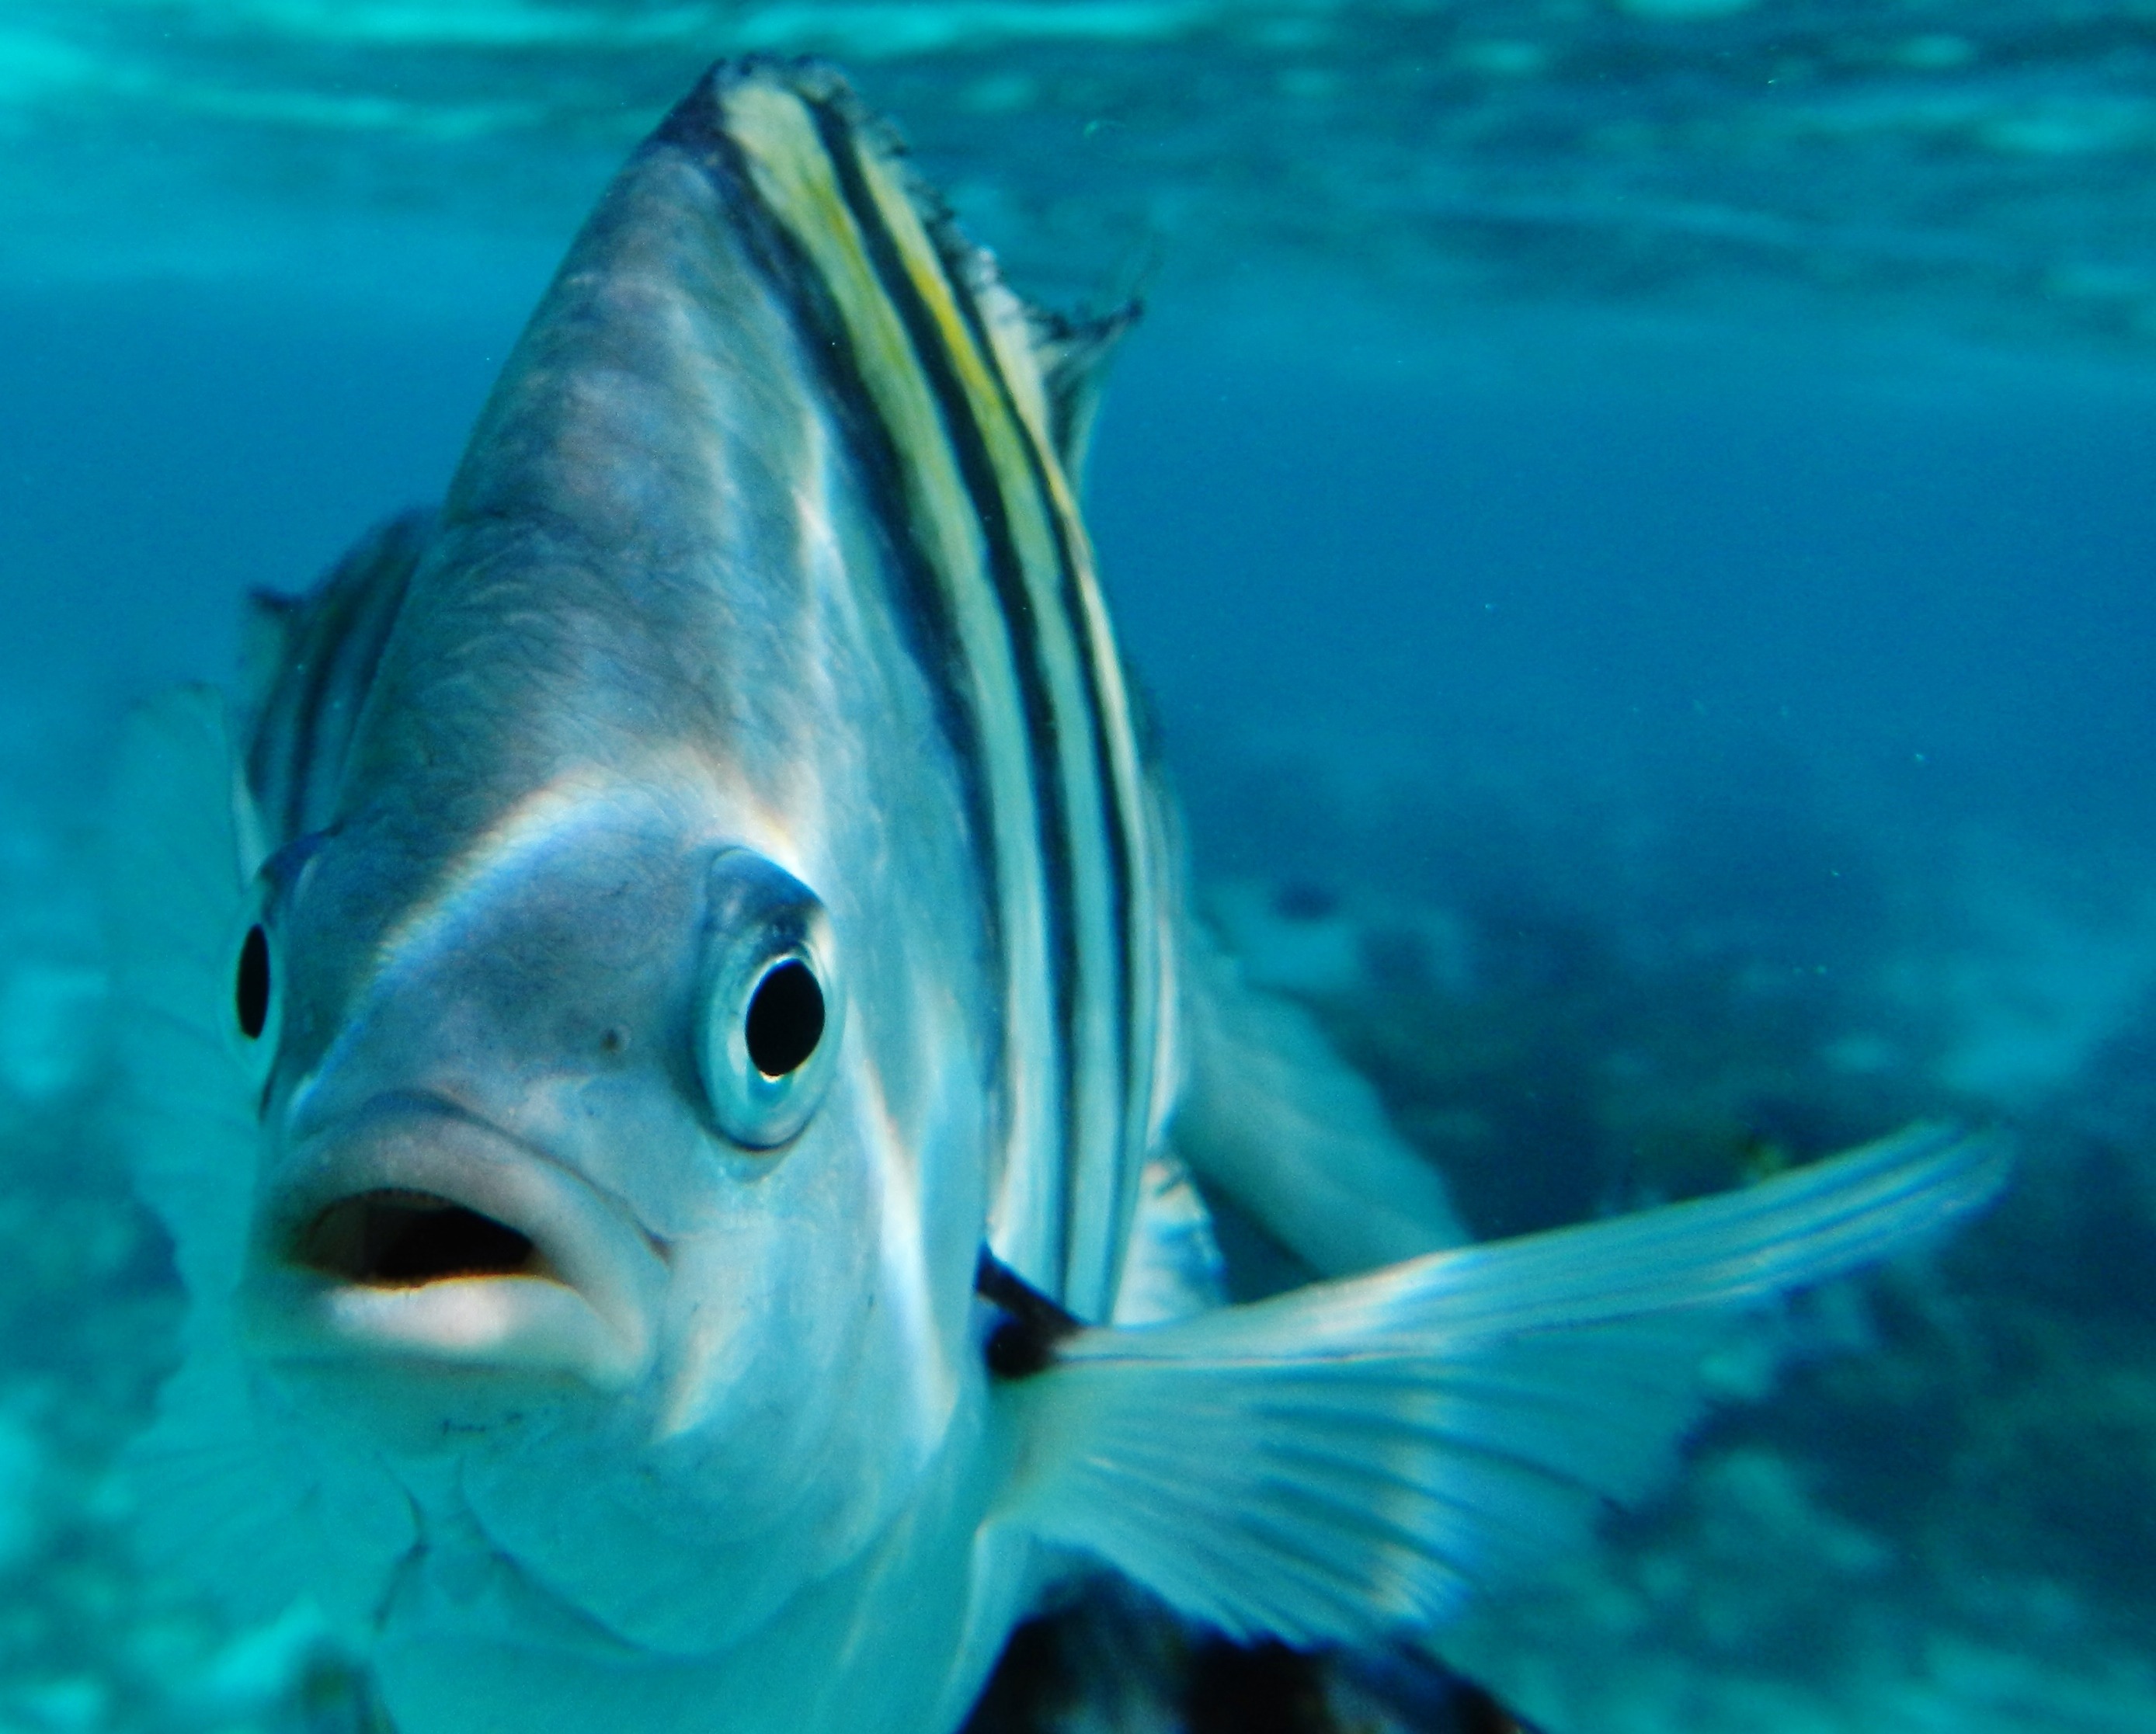
sea, water, ocean, animal, underwater, fishing, macro, biology, fish, swimming, animals, vertebrate, dolphin, fishes, sergeant major, marine mammal, marine biology, requiem shark, common bottlenose dolphin, condused